Ilya Bachurin

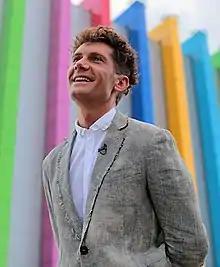

Ilya Viktorovich Bachurin (born 29 May 1970) is a Russian film and TV producer, top manager at Russian film company Glavkino and music company Mosconcert. In the past he organized a number of notable Russian cultural events such as Russian parts of Eurovision song contest, Olympic Games in Russia and others. He is also particularly known as the organizer of Michael Jackson's first concert in Russia back in 1993 and as the creator of dance music radio station "Station 106,8" popular in 1990s.